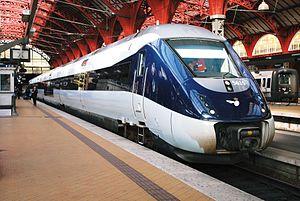
La liste qui suit est une liste de trains à grande vitesse limitée aux rames roulantes conventionnelles qui ont été, sont ou seront en service commercial sous peu.